Perrish Cox

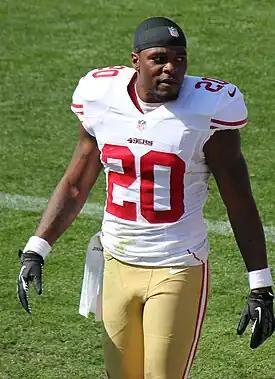
Cox with the San Francisco 49ers in 2012

Perrish Eugene Cox (born January 10, 1987) is an American former professional football player who was a cornerback and return specialist in the National Football League (NFL). He played college football for the Oklahoma State Cowboys and was selected by the Denver Broncos in the fifth round of the 2010 NFL draft.